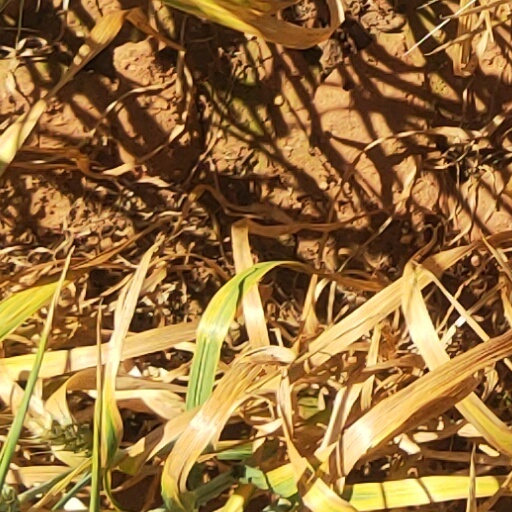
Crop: wheat